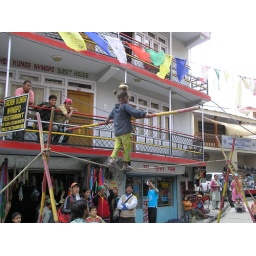
A girl walking on a rope in Kaza